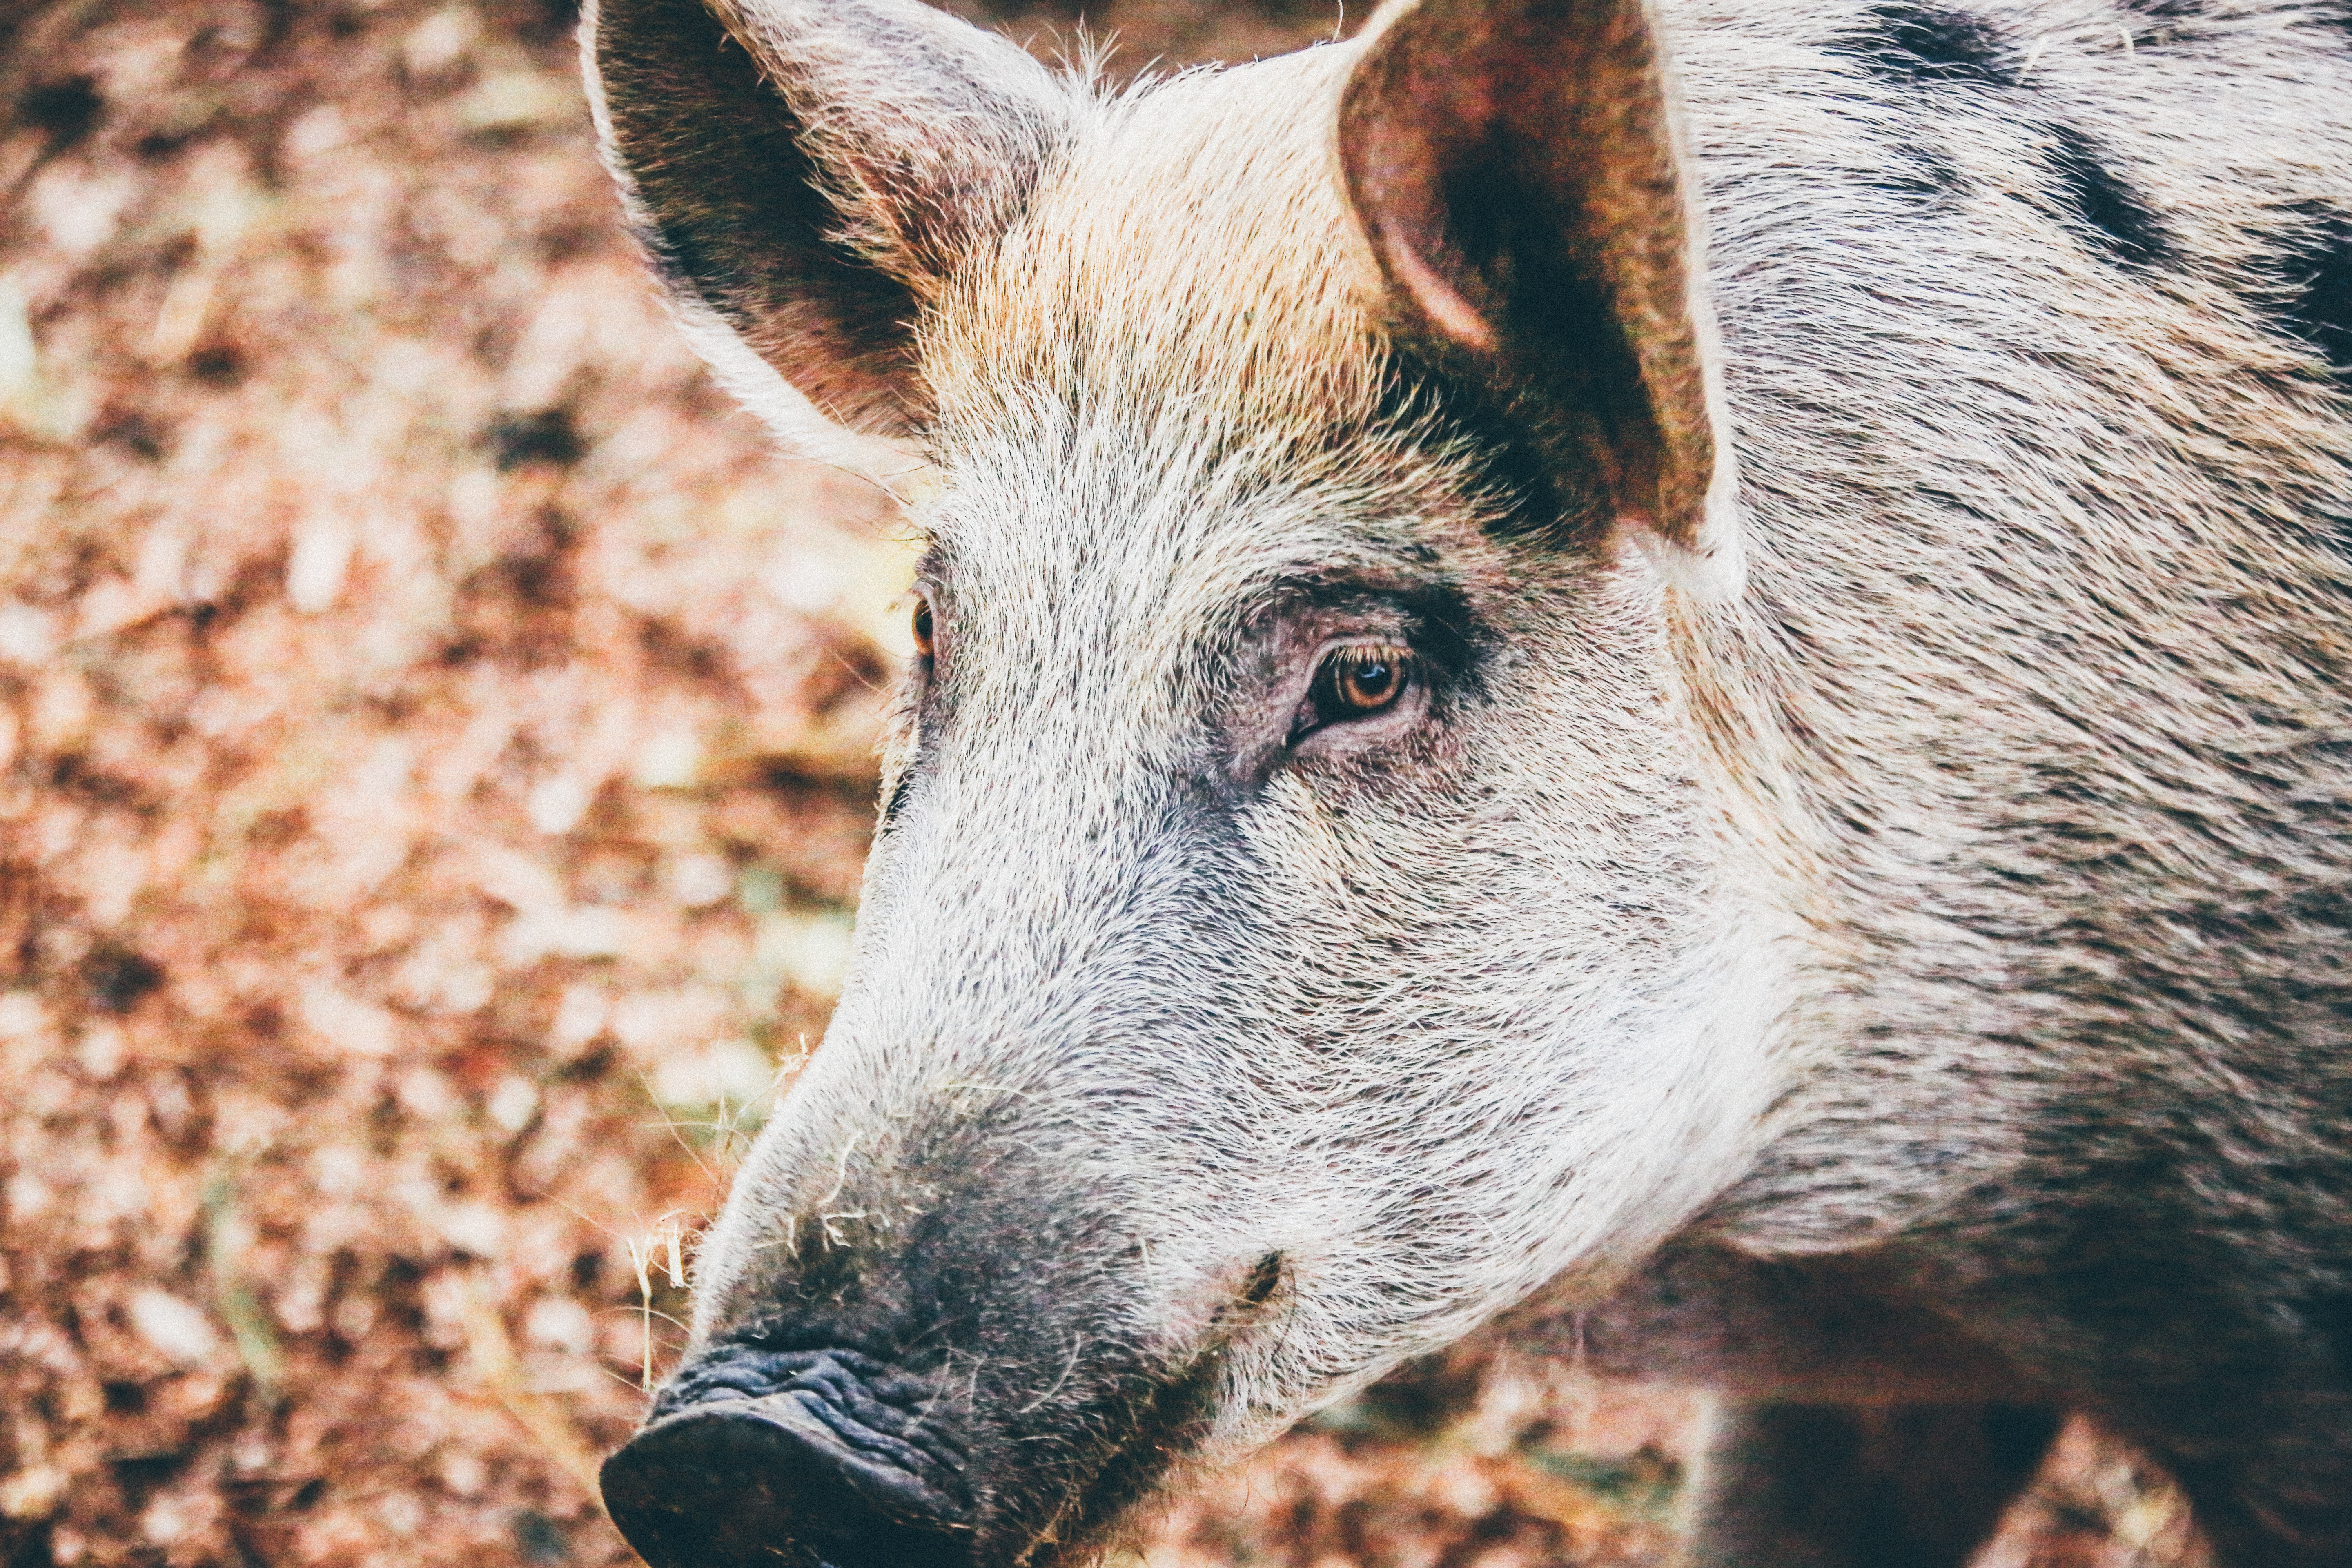
animal, wildlife, mammal, fauna, close up, hog, boar, head, vertebrate, pig, wild boar, domestic pig, pig like mammal